Albert Piddington

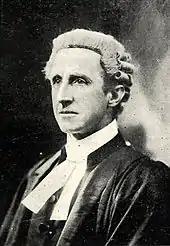
Piddington c. 1907

Piddington first stood for parliament at the 1894 New South Wales general election, running on a radical platform against incumbent premier George Dibbs. He resigned his lectureship at the University of Sydney to contest the election, following the university senate's decision that it would decline to grant him leave; it was rumoured that Dibbs had pressured the senate to do so. Piddington was defeated by Dibbs at the election in the Legislative Assembly seat of Tamworth, although Dibbs lost his majority in the assembly and was replaced as premier by George Reid, leading an alliance of the Free Trade and Labor groups.